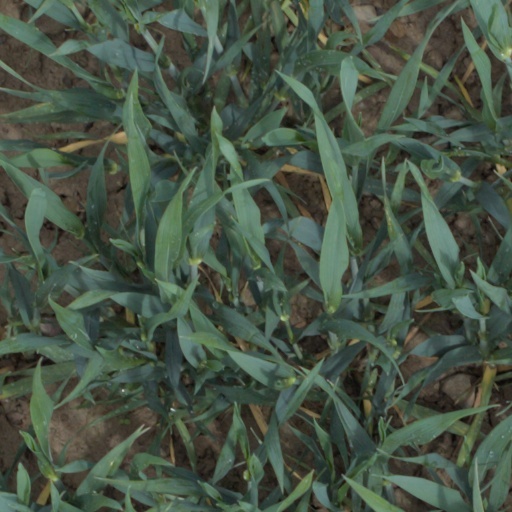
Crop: wheat